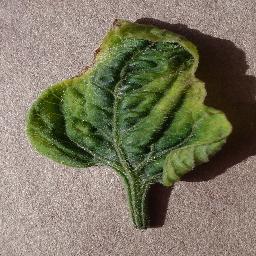
Label: Tomato___Tomato_Yellow_Leaf_Curl_Virus